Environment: real
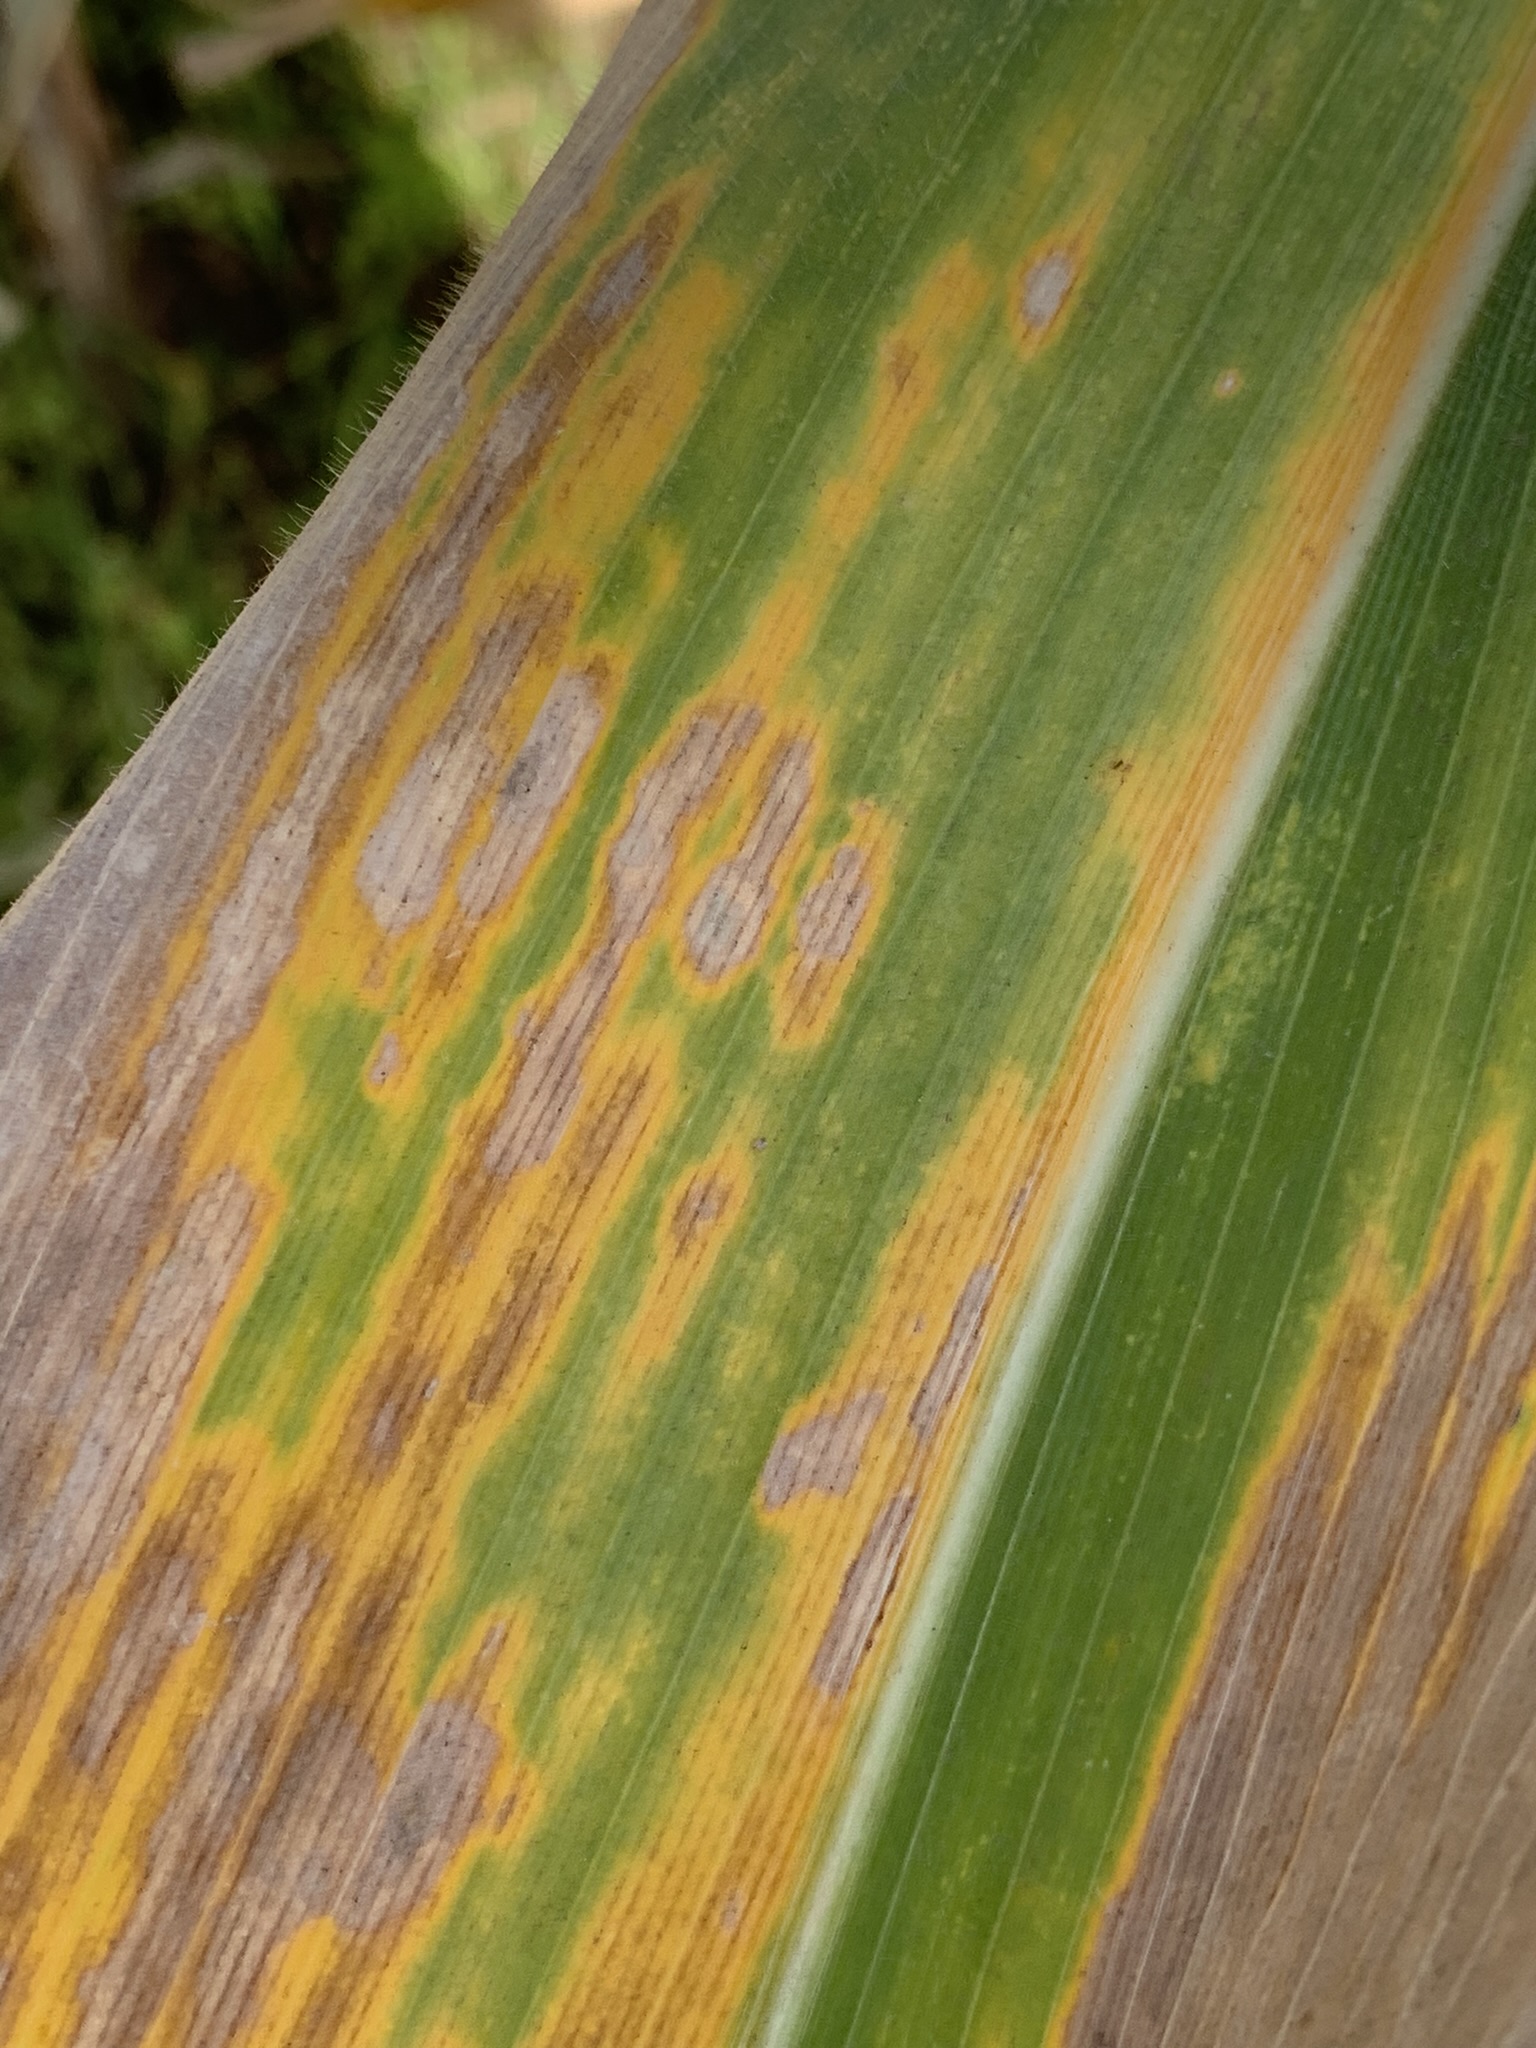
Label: lethal_necrosis